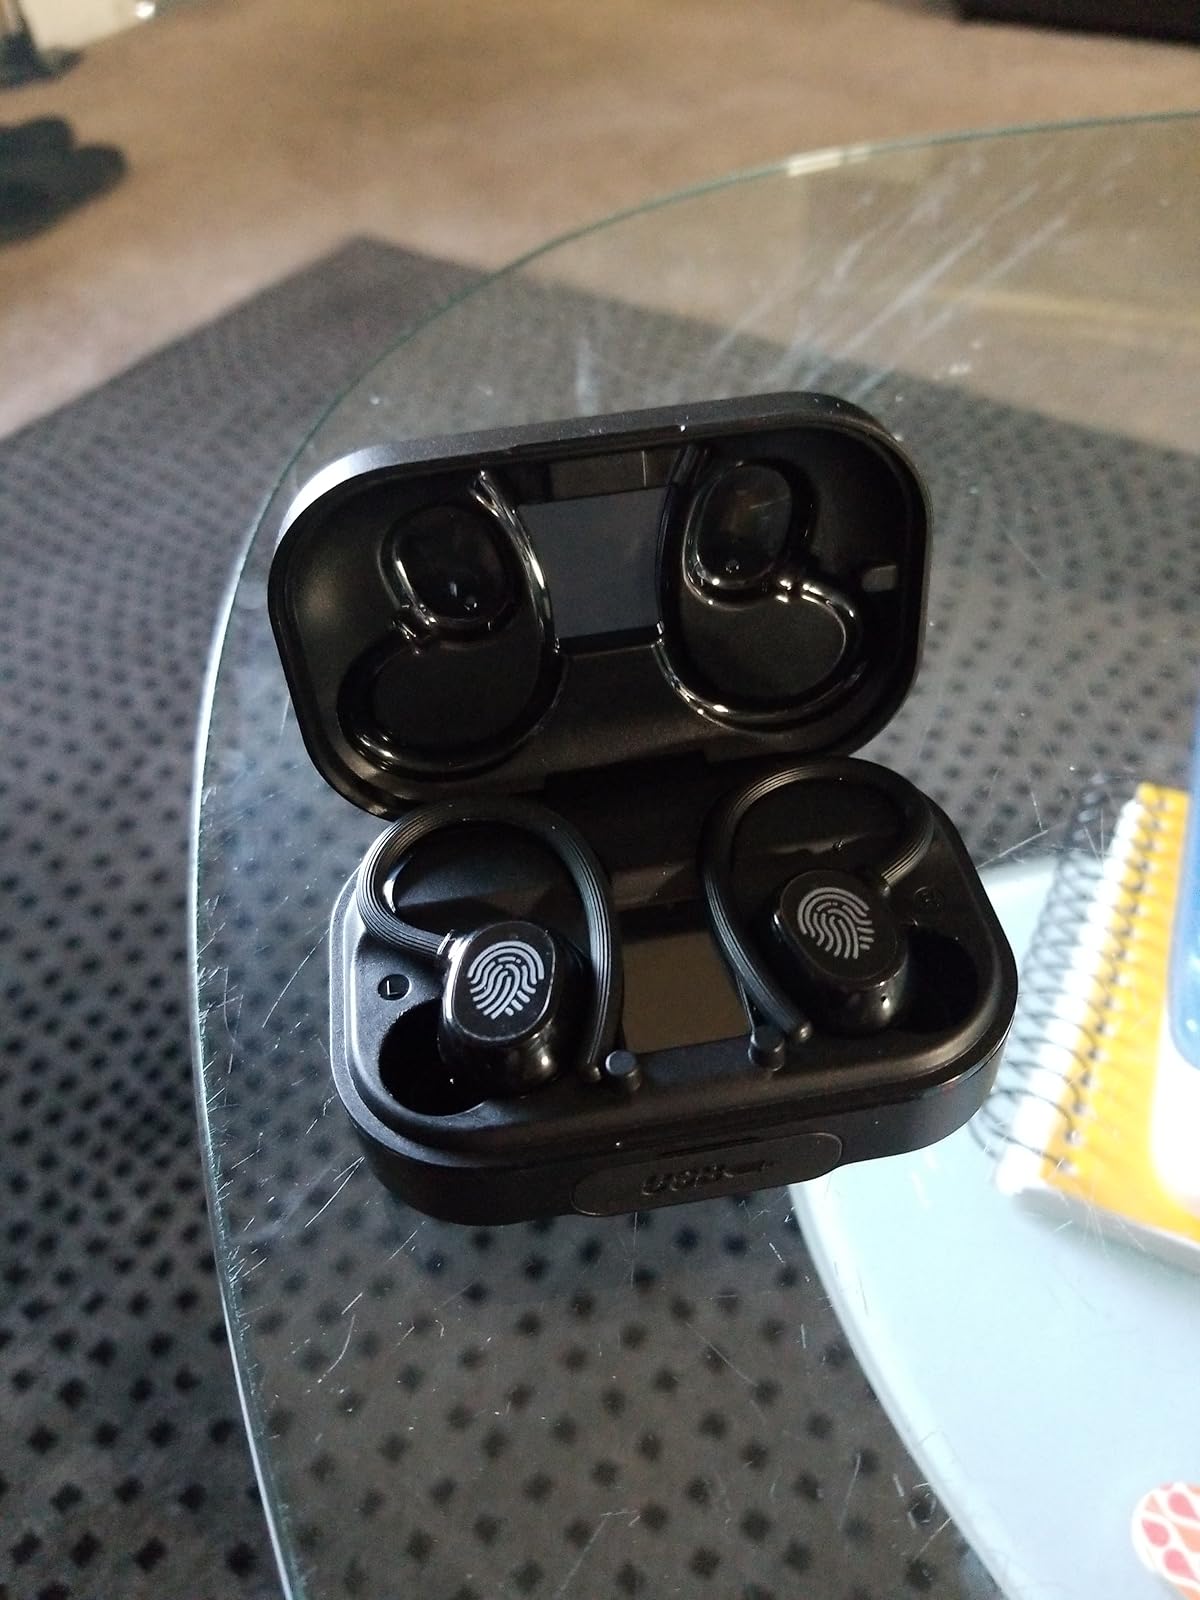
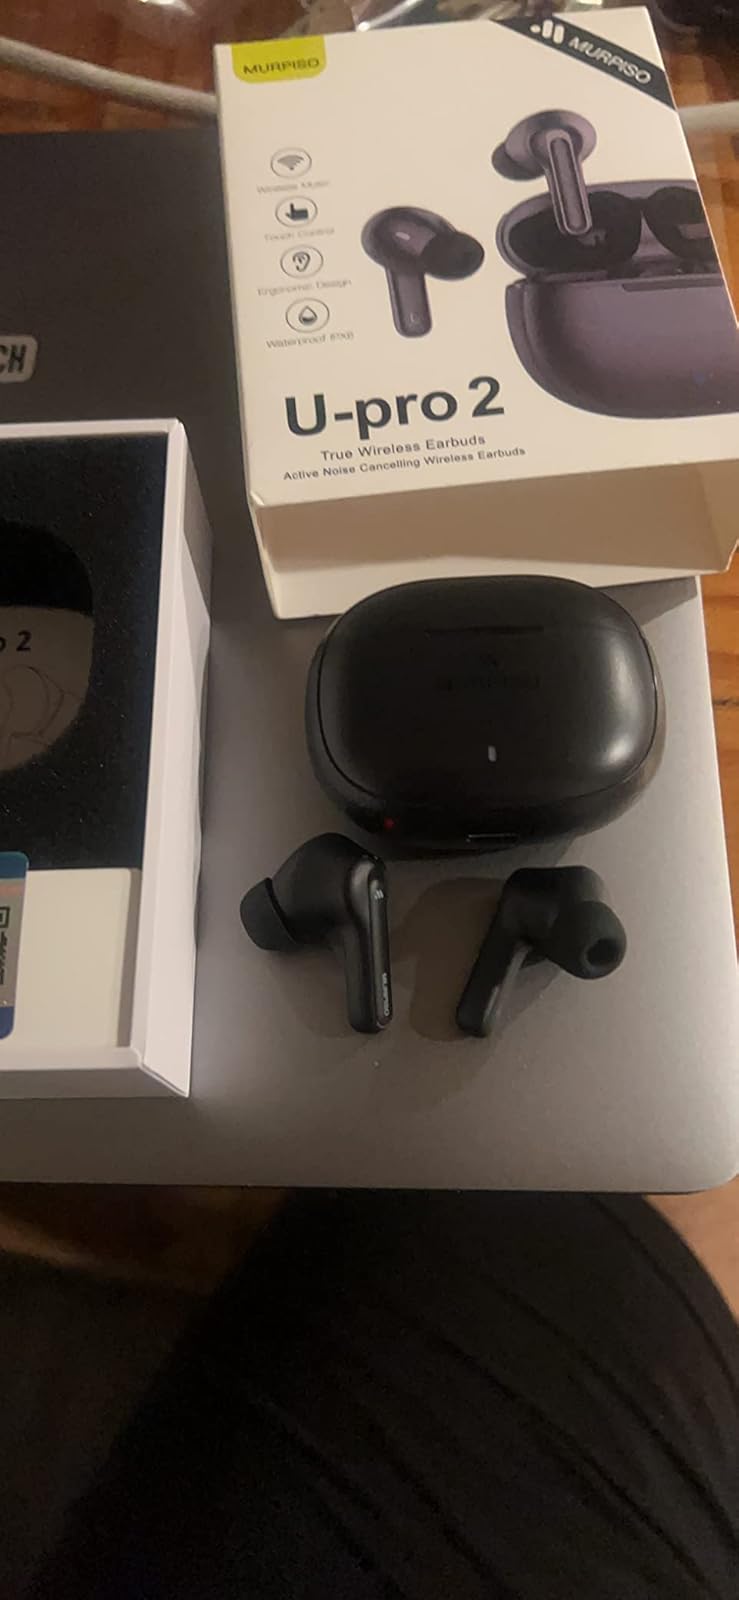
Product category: earbuds
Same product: no